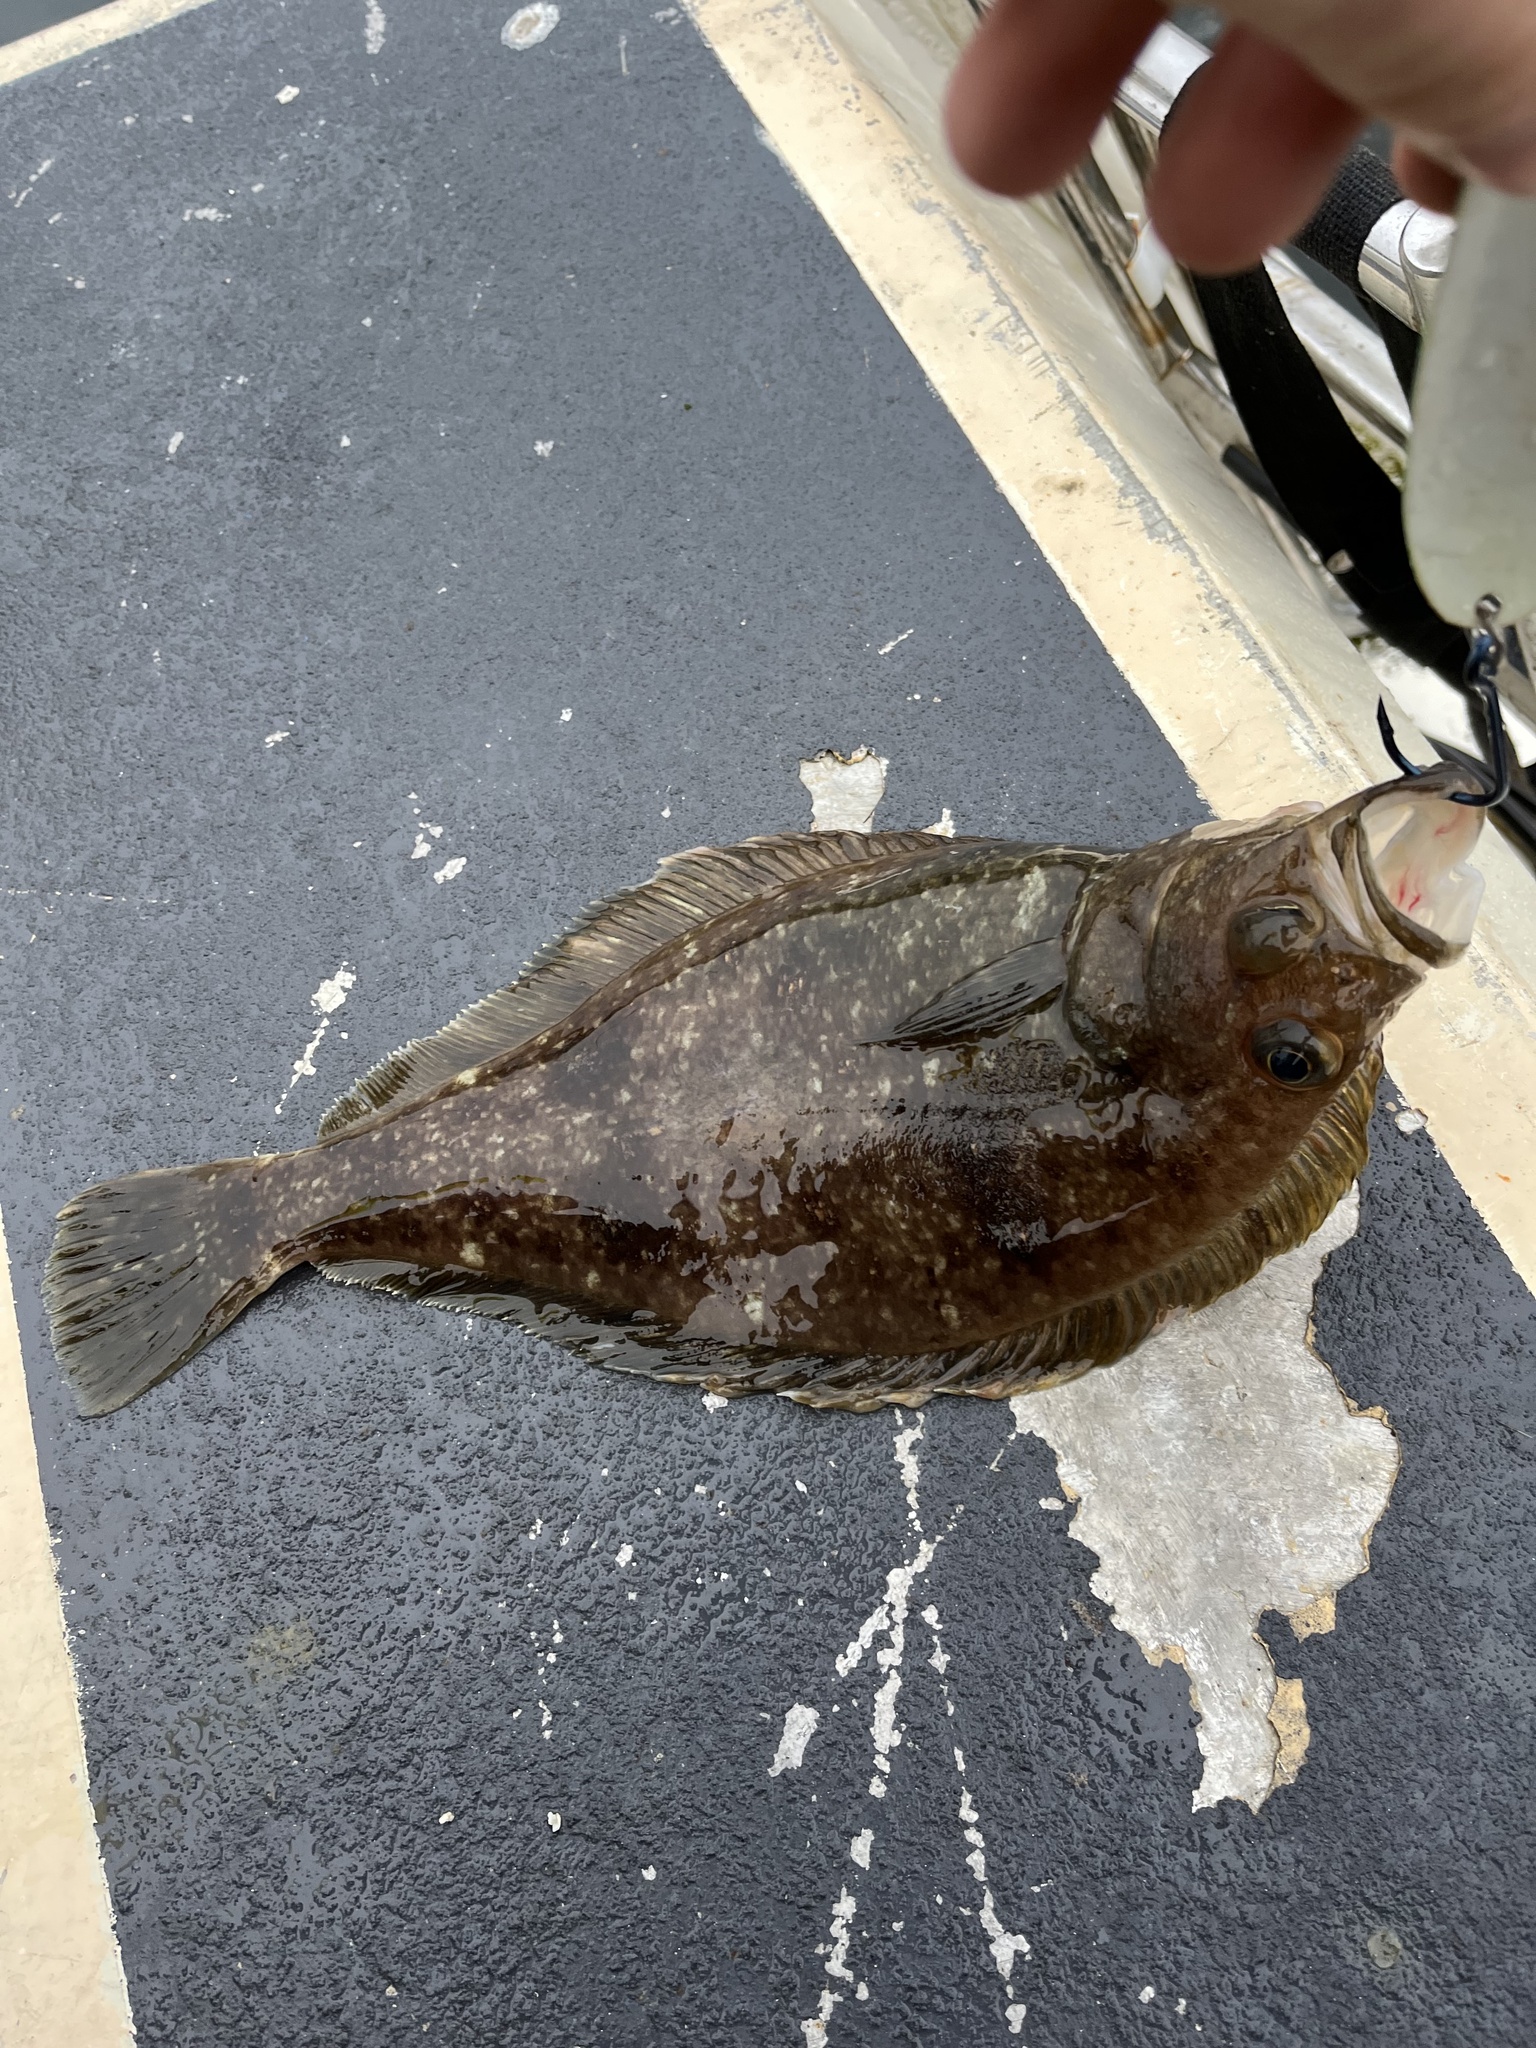
fish (species not among the labelled classes)